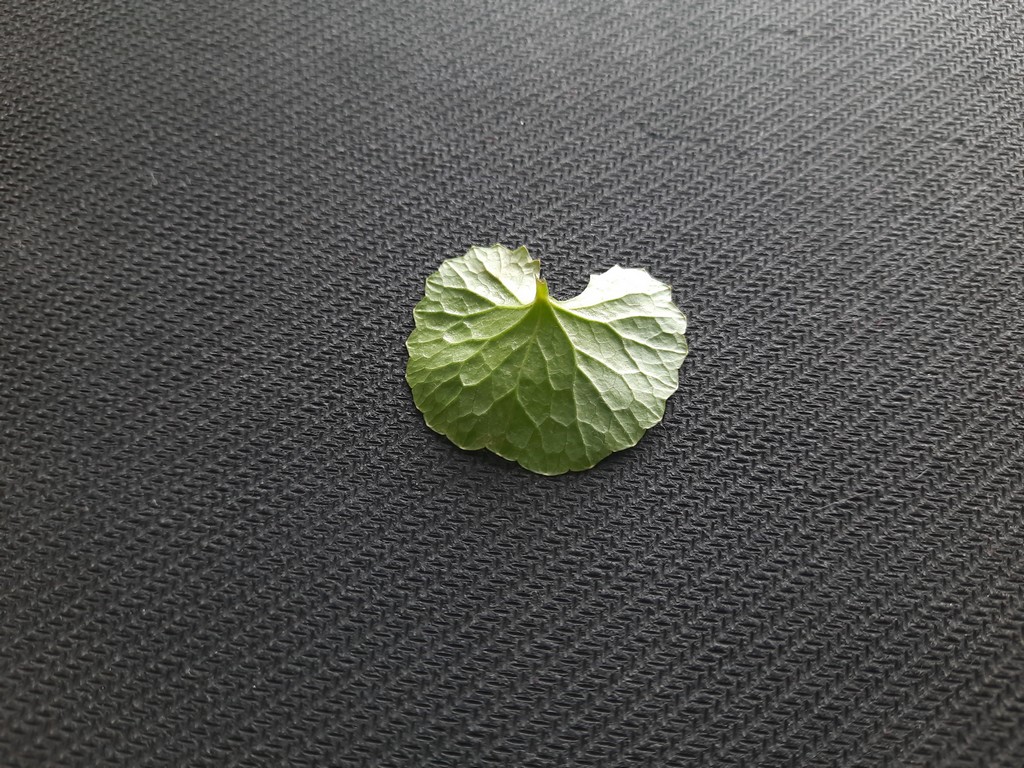
Label: Healthy